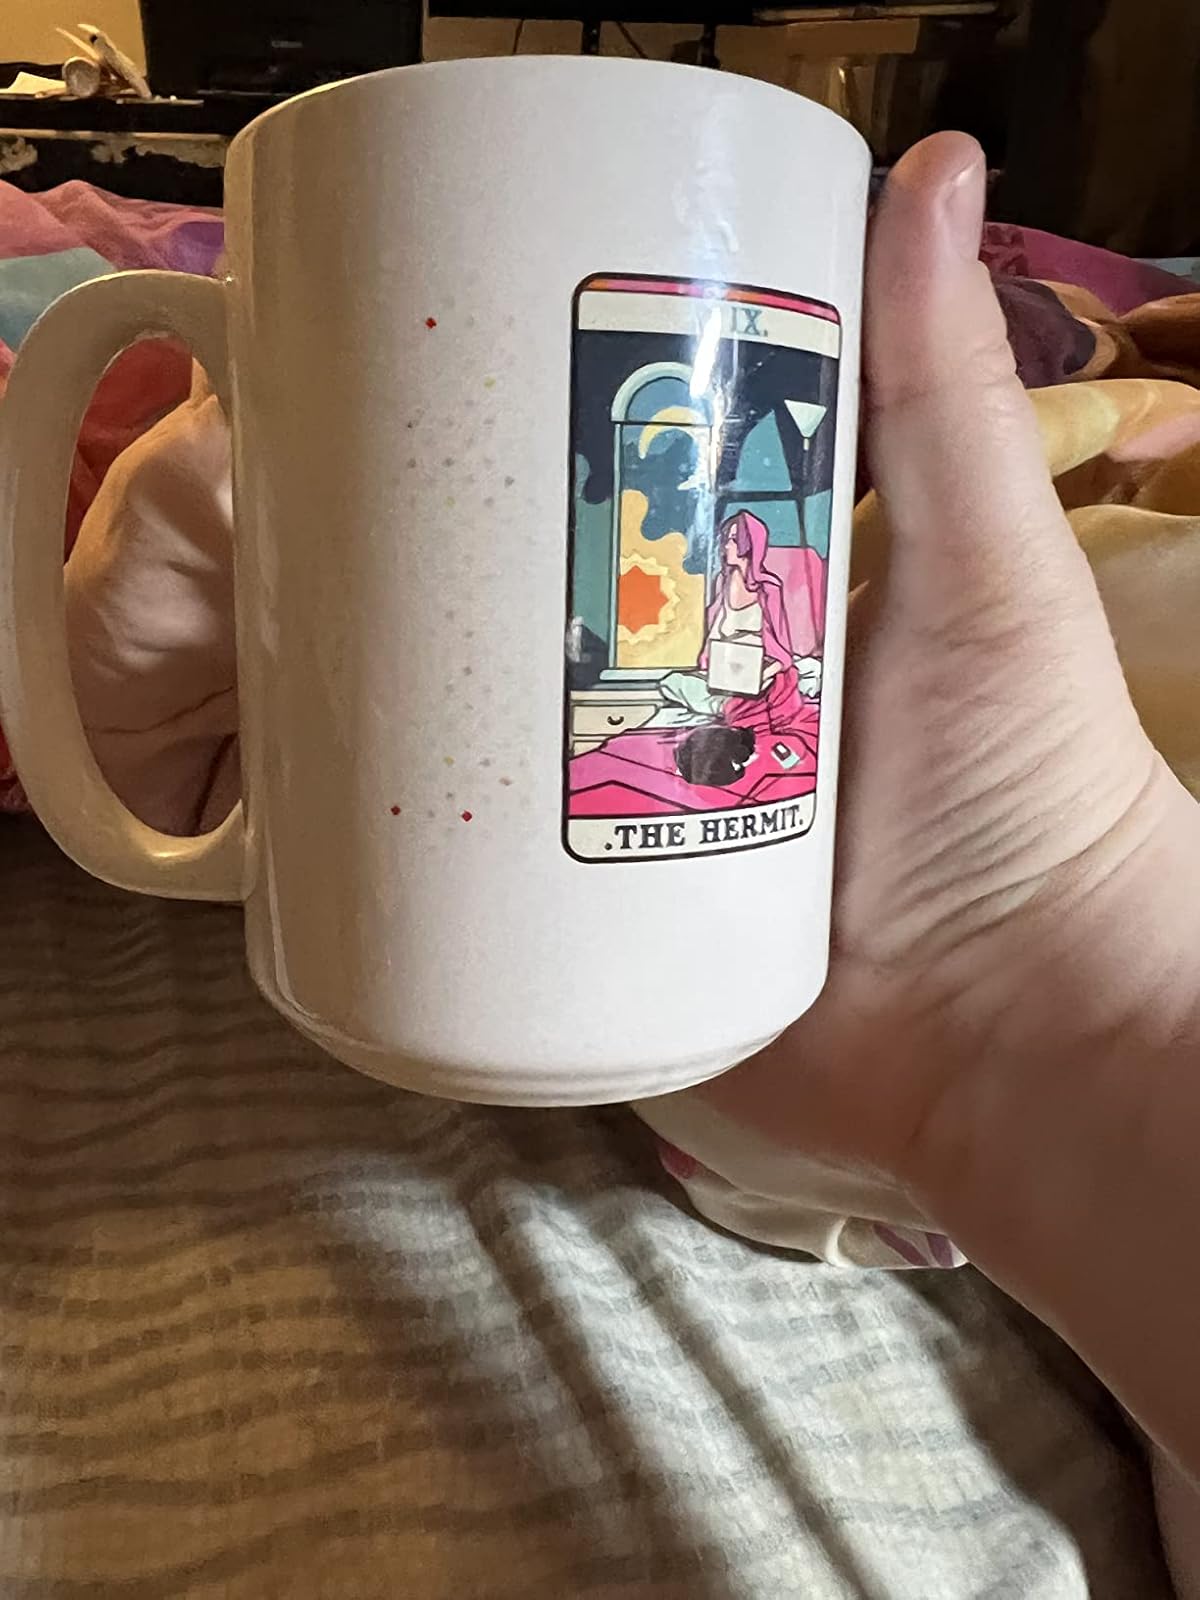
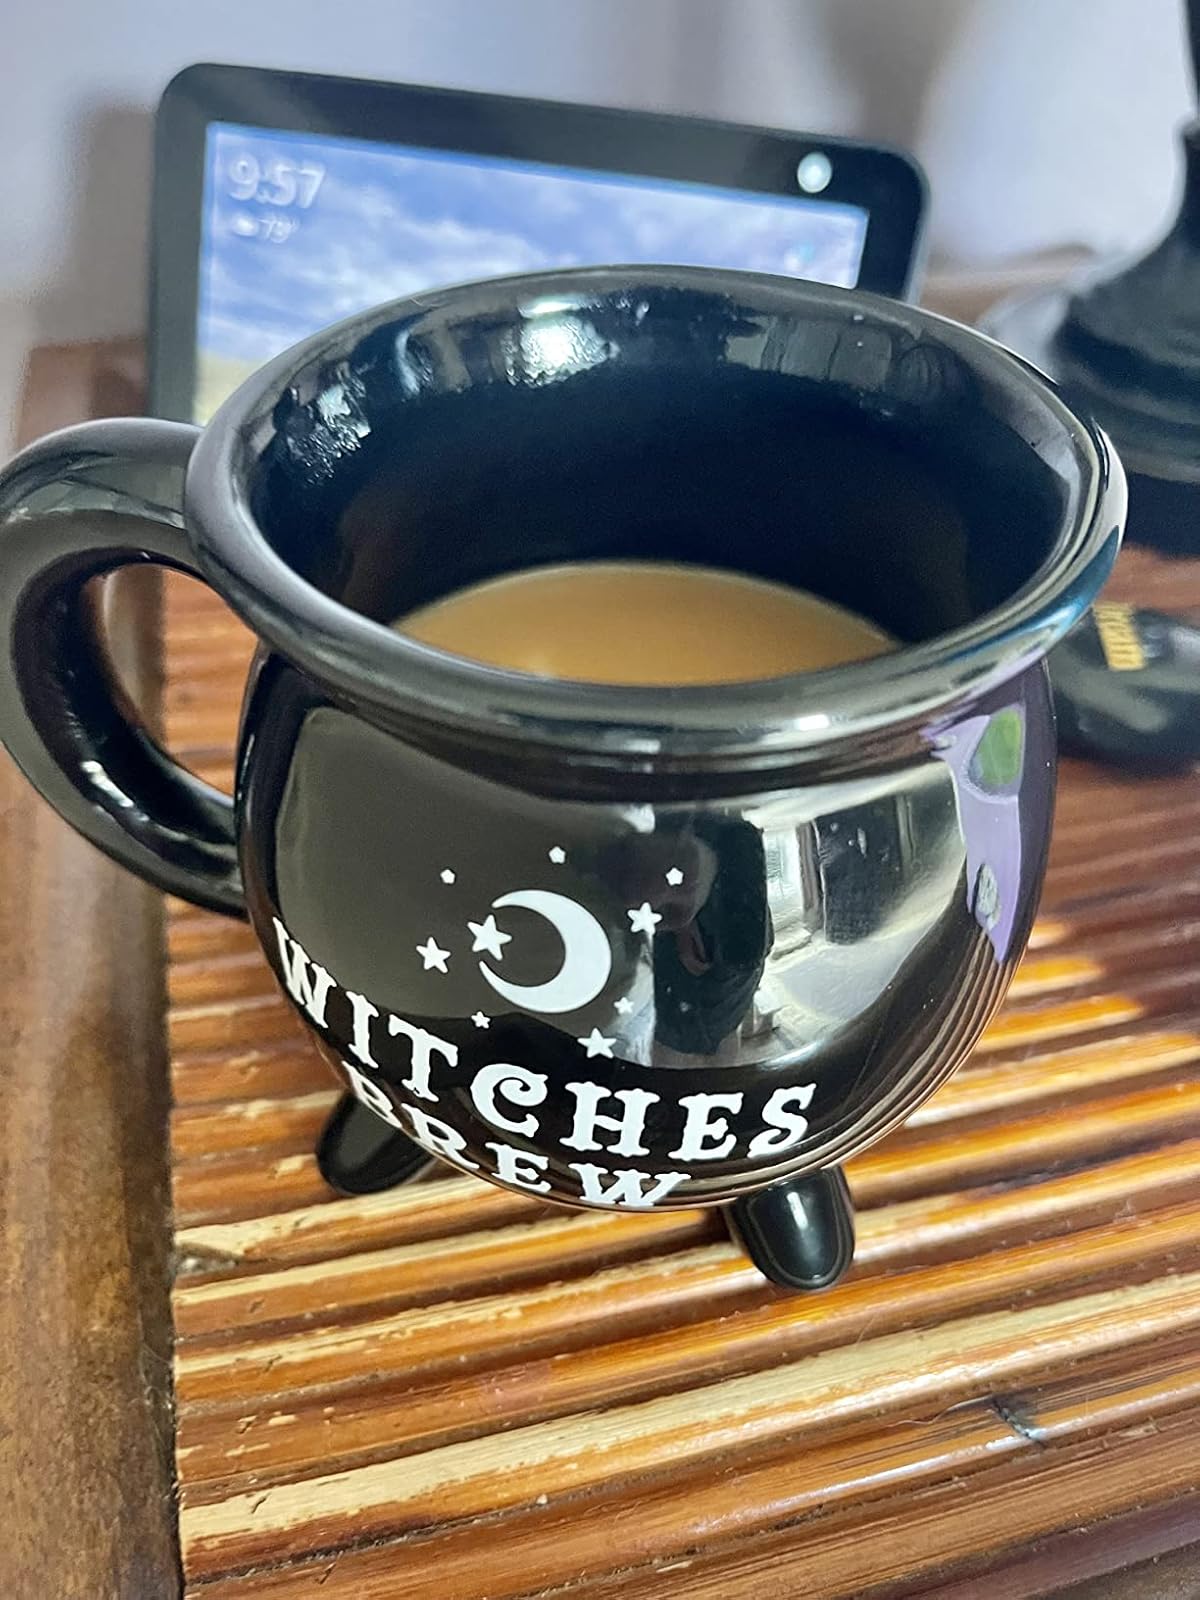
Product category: items_mug
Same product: no